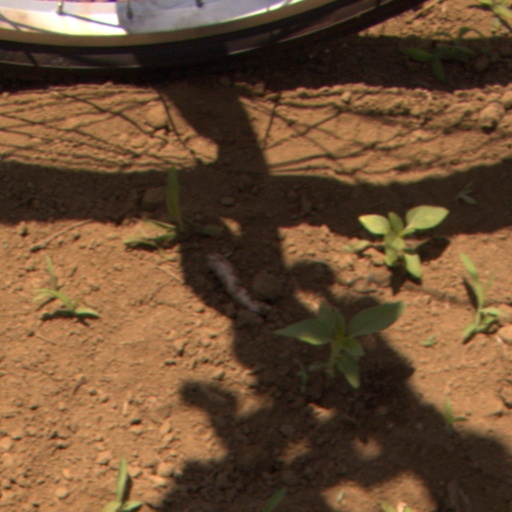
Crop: Jerusalem artichoke